Bergen Program

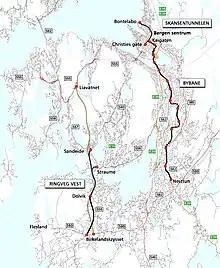
Map of the project

The Bergen Program for Transport, Urban Development and the Environment is a political agreement for financing road and light rail investments in Bergen, Norway, from 2002 to 2015. The projects cost , and will be partially financed through state grants and partially through a toll ring.